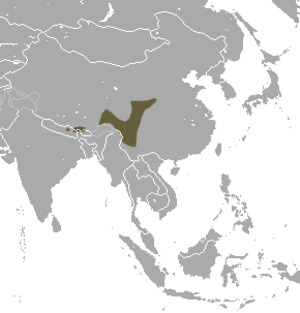
Cette liste commentée recense la mammalofaune de l'Inde et des îles asiatiques appartenant à l'Inde par genre, famille et ordre.